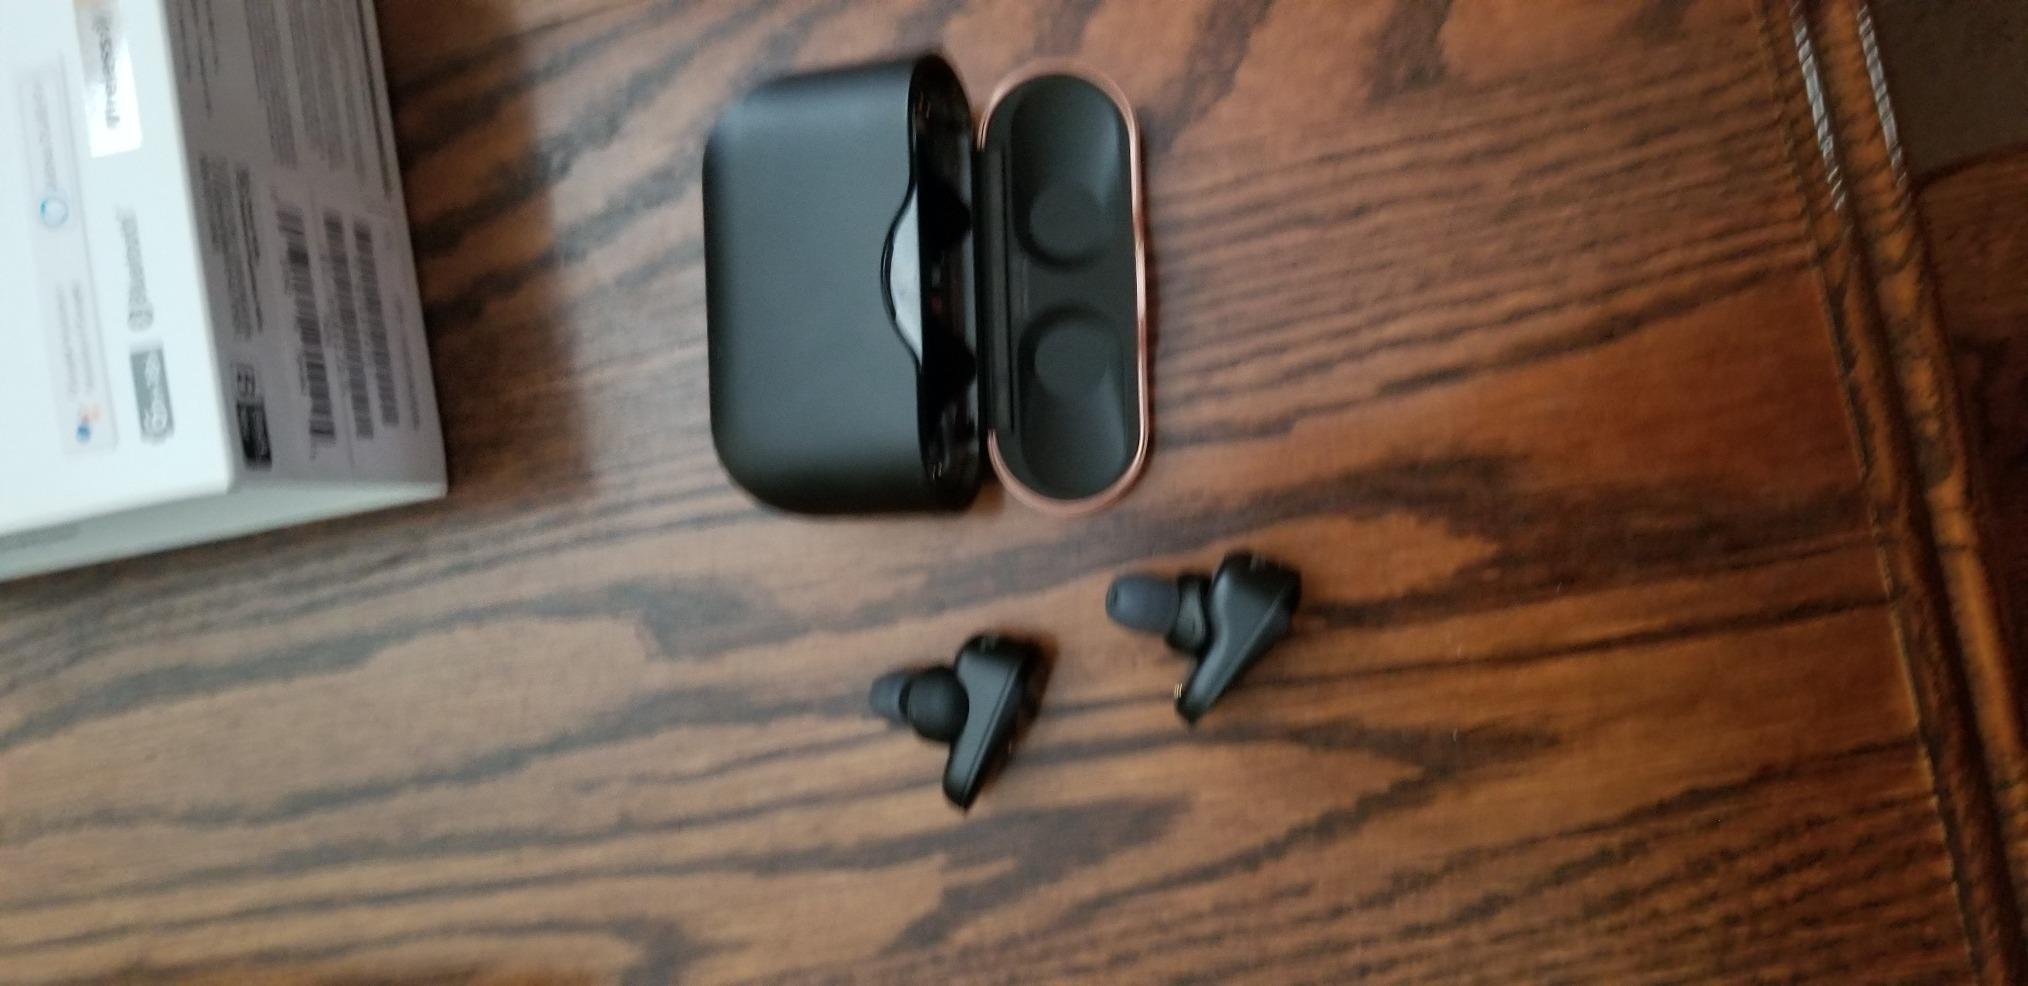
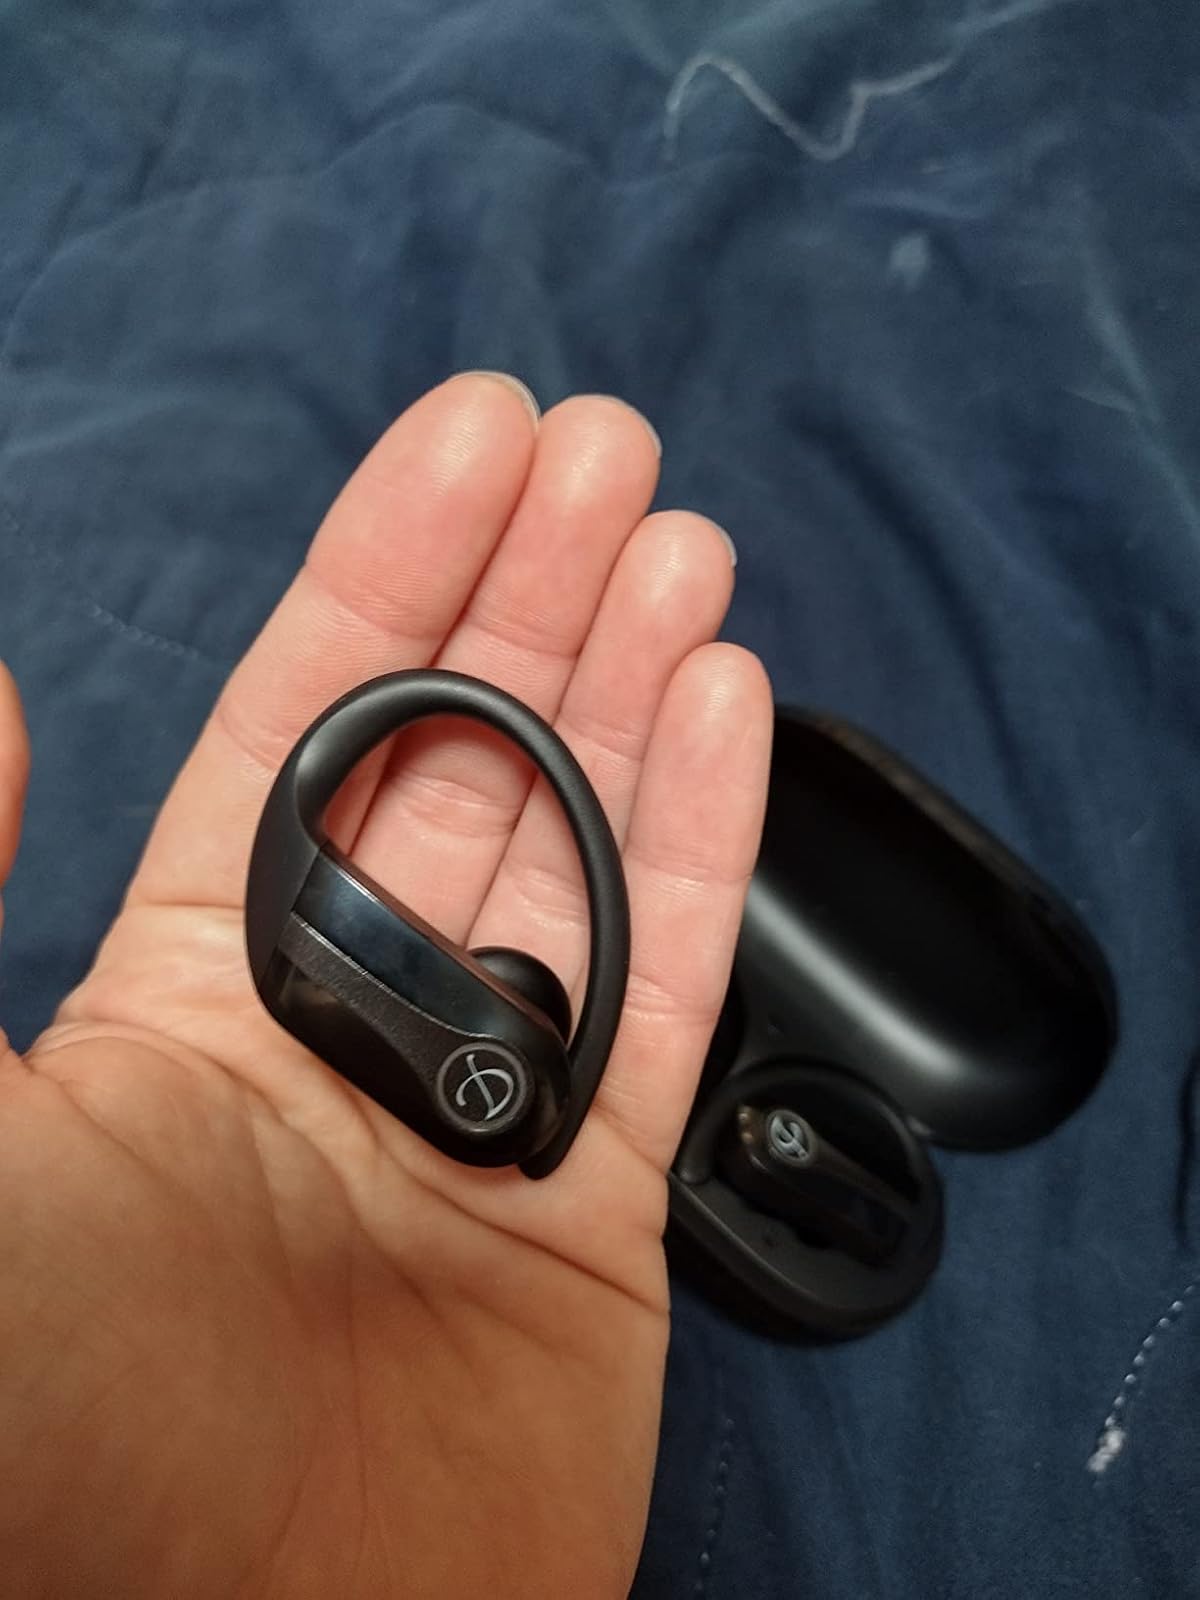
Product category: earbuds
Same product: no